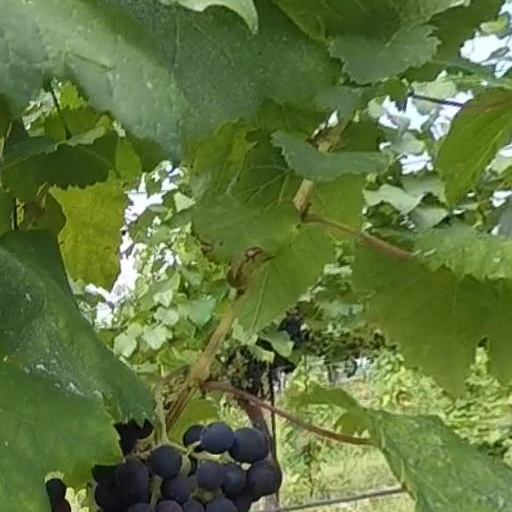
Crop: grape